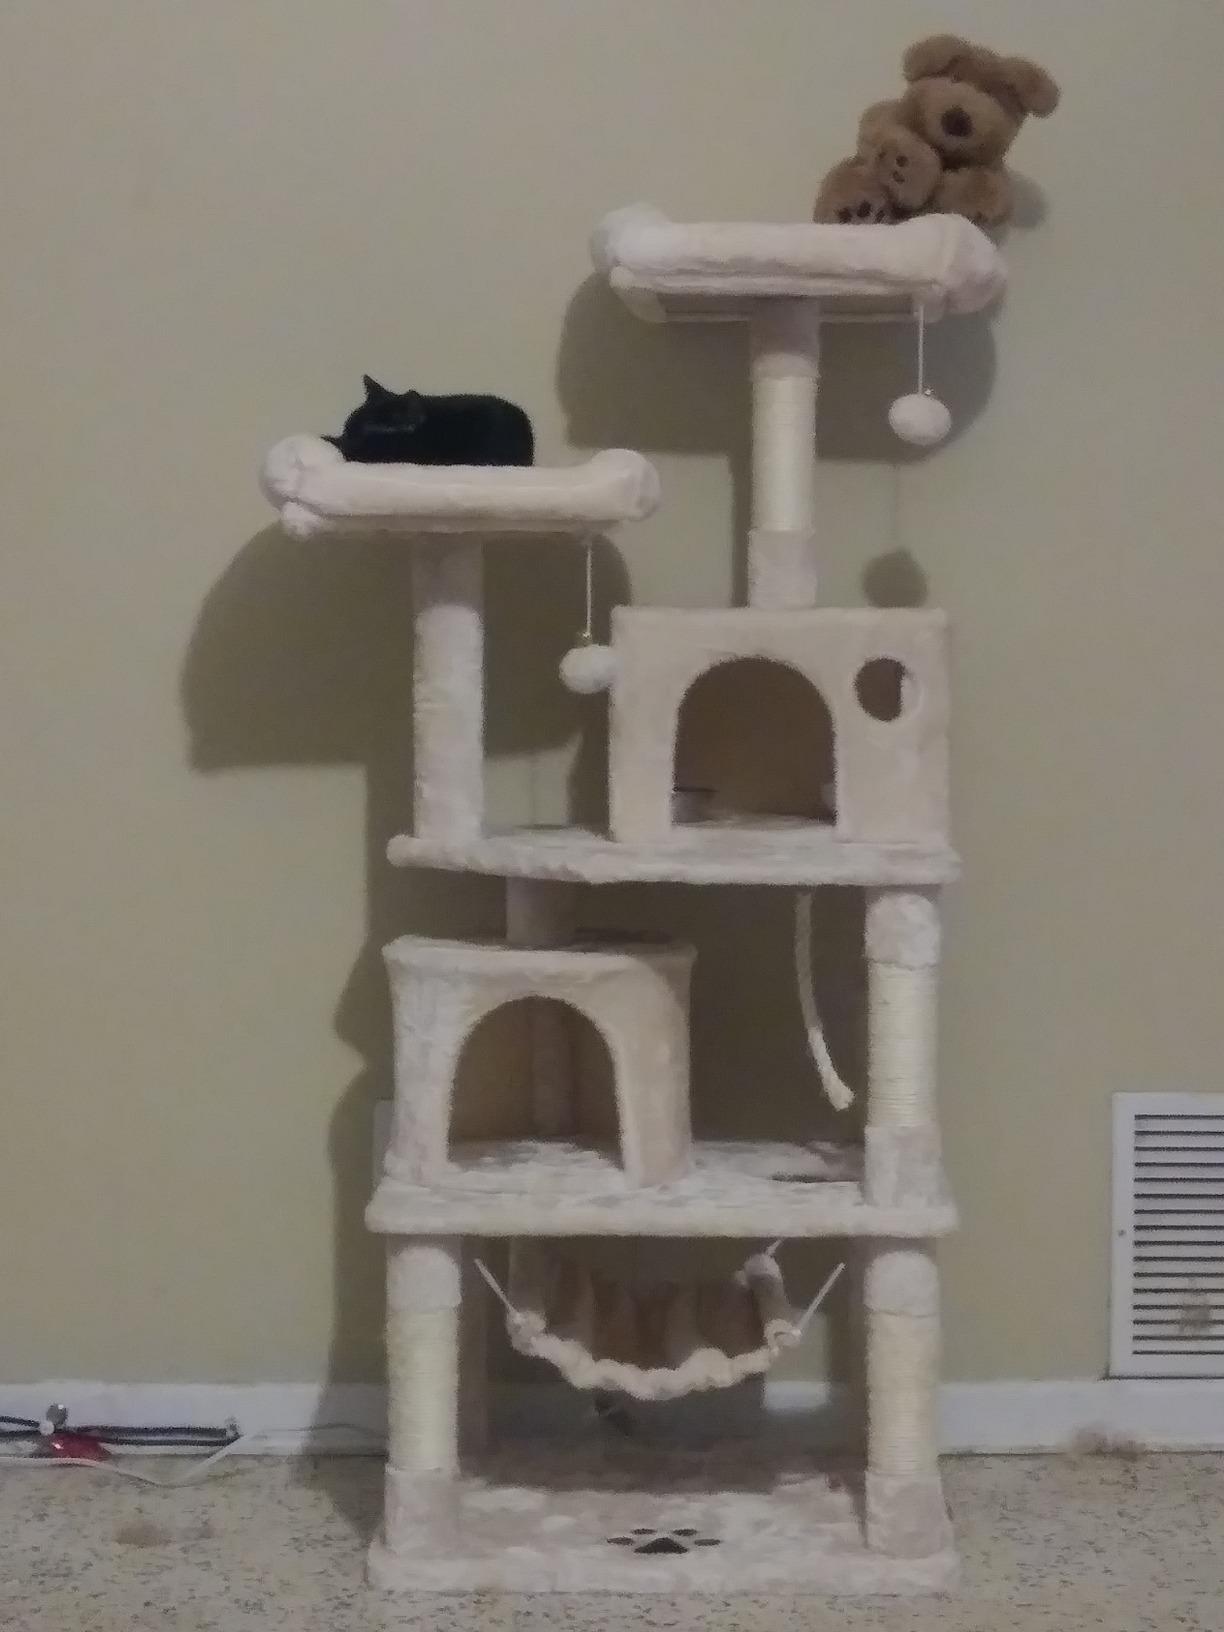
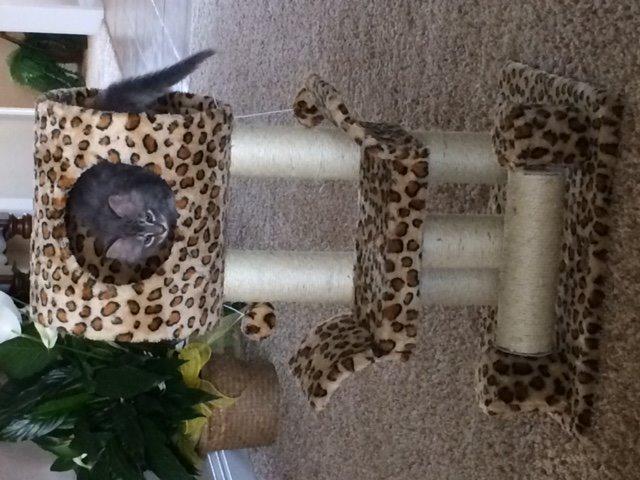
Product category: items_cat tree
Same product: no